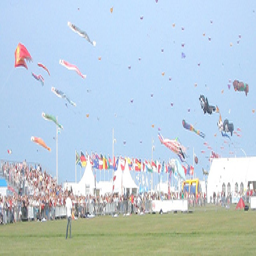
a big crowd watching hundreds of kites and streamers
A field showing a mass liftoff of kites.
A large number of kites flying over a big field.
A crowd of people are flying their kites.
A festival in a field filled with several kites.